Women in India

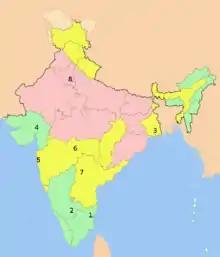
Female Safety Index per state according to the Tata Strategic Management Group. Light green indicates greatest safety; yellow, medium safety and light red, least safety.

Women in India have made significant strides in participation across areas such as education, sports, politics, and media, though challenges remain. Indira Gandhi, who served as Prime Minister of India for an aggregate period of fifteen years, is the world's longest serving female prime minister.